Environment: real
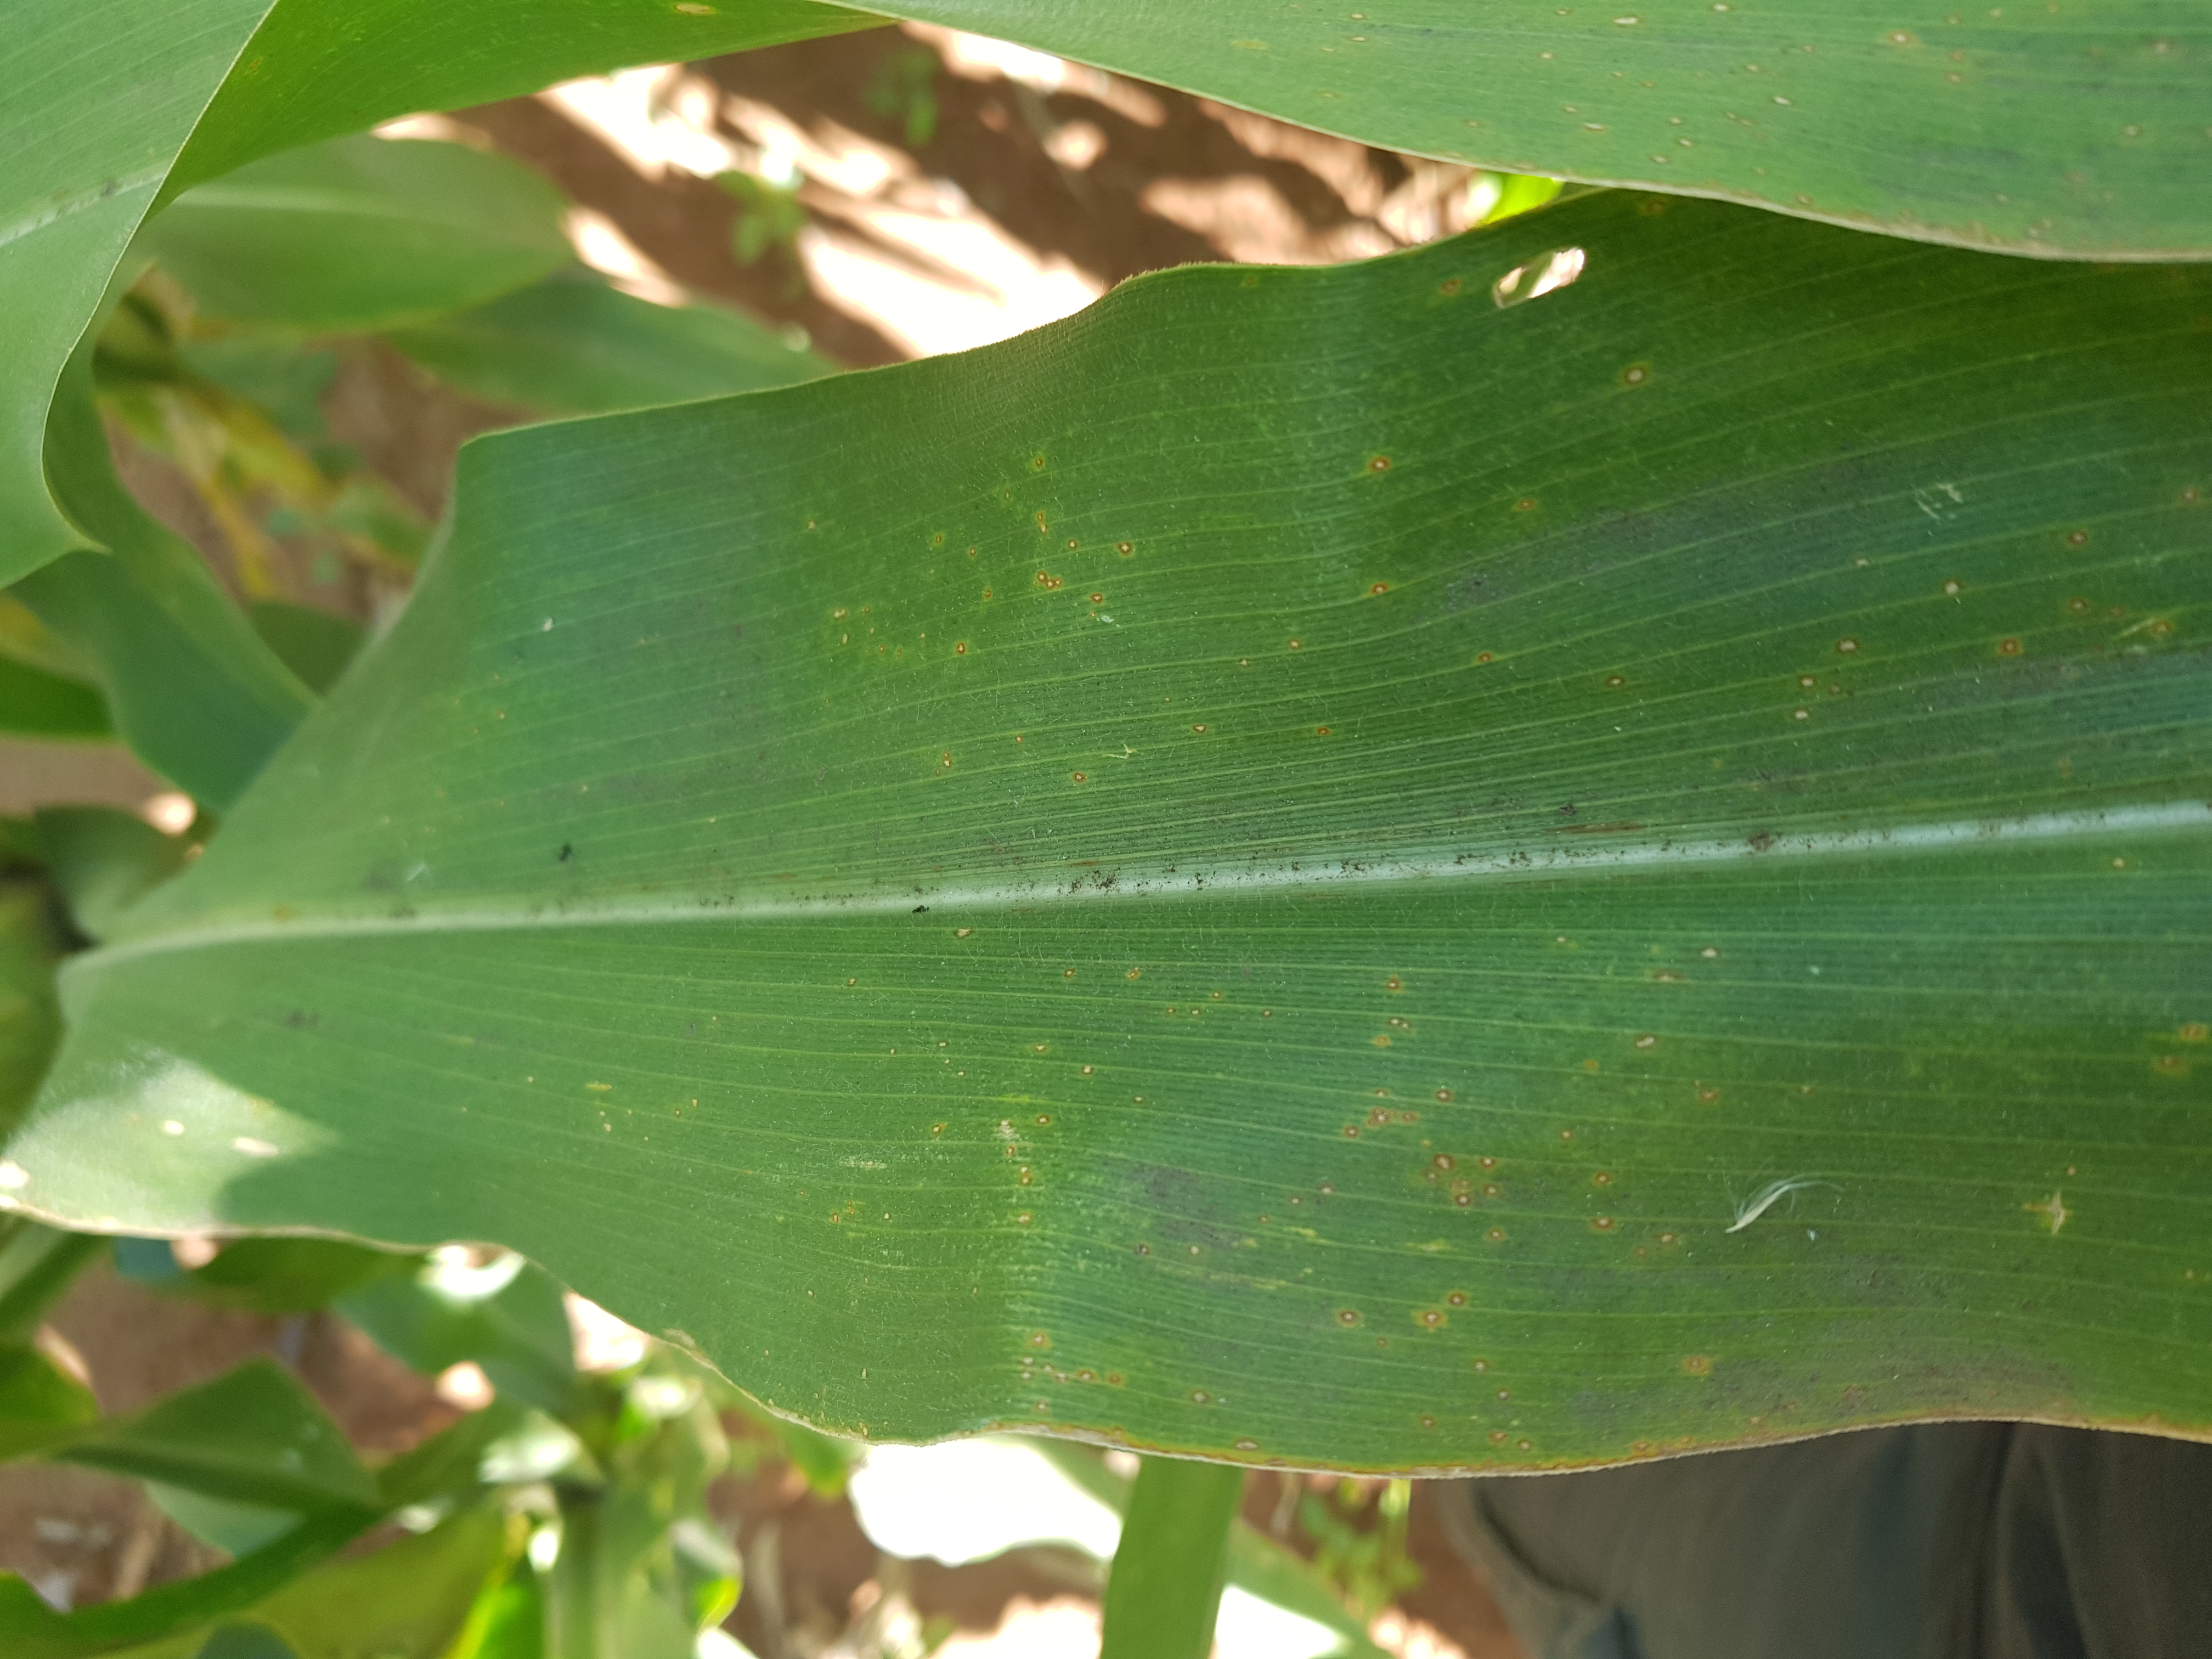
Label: gray_leaf_spot